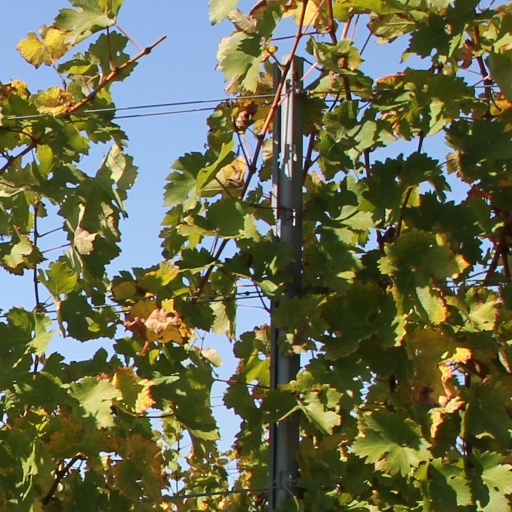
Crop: grape